Valentia Island

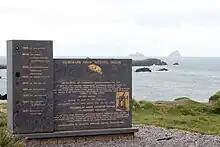
Telegraph Field, Valentia Island: Foilhommerum is the site of the first permanent communications link between Europe and the Americas. In October 2002, a memorial to mark the laying of the transatlantic cable to Heart's Content, Newfoundland was unveiled atop Foilhommerum Cliff. Made of Valentia slate and designed by local sculptor <a href="http%3A//www.alanryanhall.com">Alan Ryan Hall

, the memorial marks the importance of the site to telegraph communications with North America from 1857 forward and to accurately linking longitude measurements in North America to the Royal Observatory in Greenwich in 1866.